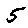
Label: 5